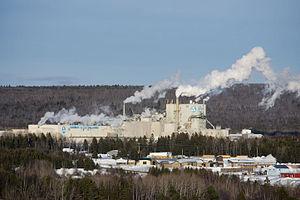
Nackawic est une ville du York, située à l'ouest du Nouveau-Brunswick.